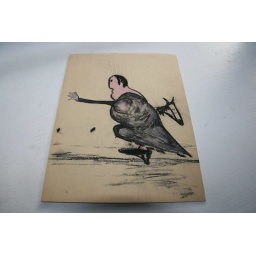
Self-portrait of me as woman running with a horse under my arm. That should probably be the title!